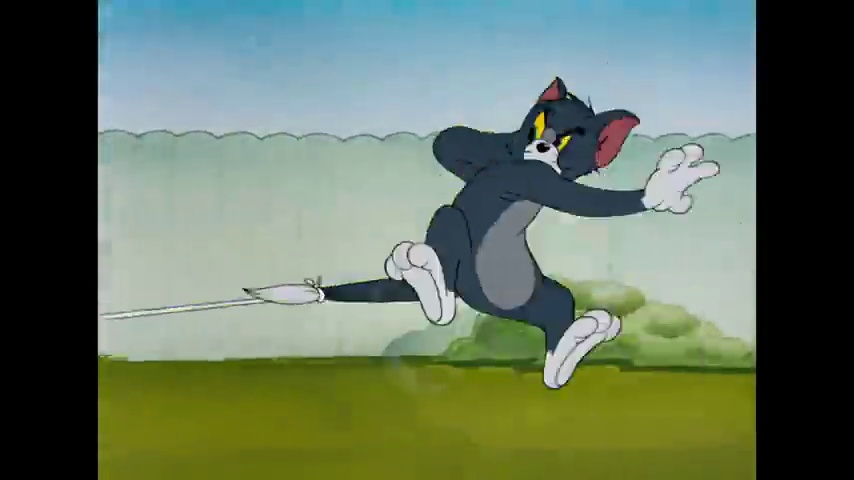
Portrait style: Cartoon Portrait